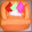
Label: couch